Cannabis in Colorado

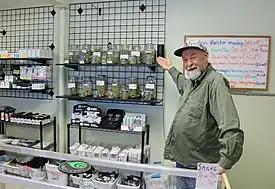
The interior of a cannabis shop in Walsenburg, Colorado

The Colorado amendment 64, which was passed by voters on November 6, 2012, led to legalization in January 2014.